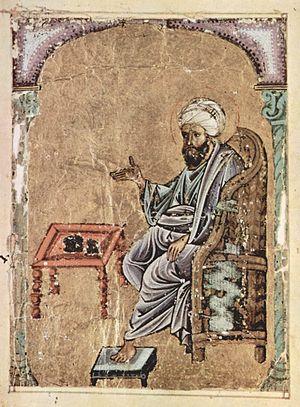
provenance:Syrie ou nord de l'Irak
Le De Materia Medica conservé au Palais de Topkapi dit Dioscoride de Topkapi est un manuscrit illustré contenant le texte de Dioscoride exécuté dans la région du nord de l'Irak ou de l'est de la Syrie en 1229. Il contient, outre 3 miniatures de frontispice, les illustrations de 563 plantes démontrant à plusieurs reprises l'influence de l'enluminure byzantine.